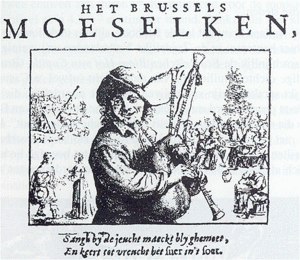
La gravure en frontispice représente un villageois jouant de la cornemuse dessiné dans le style de David Teniers le jeune. Les quatre tuyaux de la cornemuse symbolisent les quatre sections du recueil
Brussels moeselken, est un recueil de chansons en néerlandais, publié à Bruxelles en 1659.